Charles Upfold

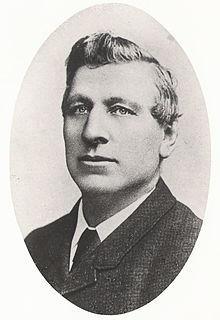

Charles Upfold (15 December 1834 – 14 March 1919), Justice of the Peace (9 September 1887), was an English soap manufacturer of great prominence in Australia. He was also a Director of Aberdare Collieries Co. Ltd., and the Chairman of the board of management for its railways.